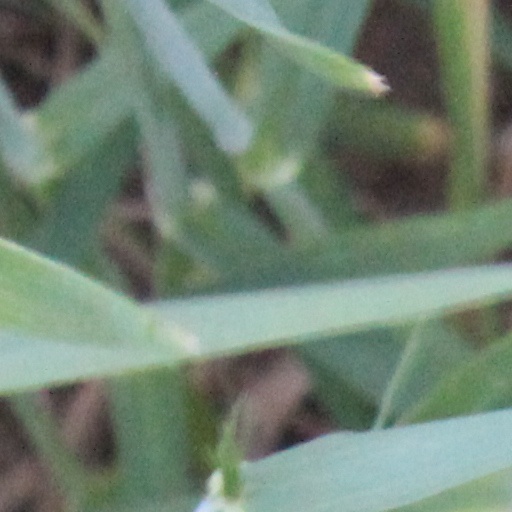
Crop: wheat